Georges Palante

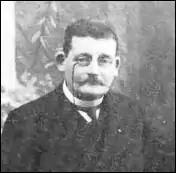
Palante in 1914

Georges Toussaint Léon Palante (20 November 1862 – 5 August 1925) was a French philosopher and sociologist.